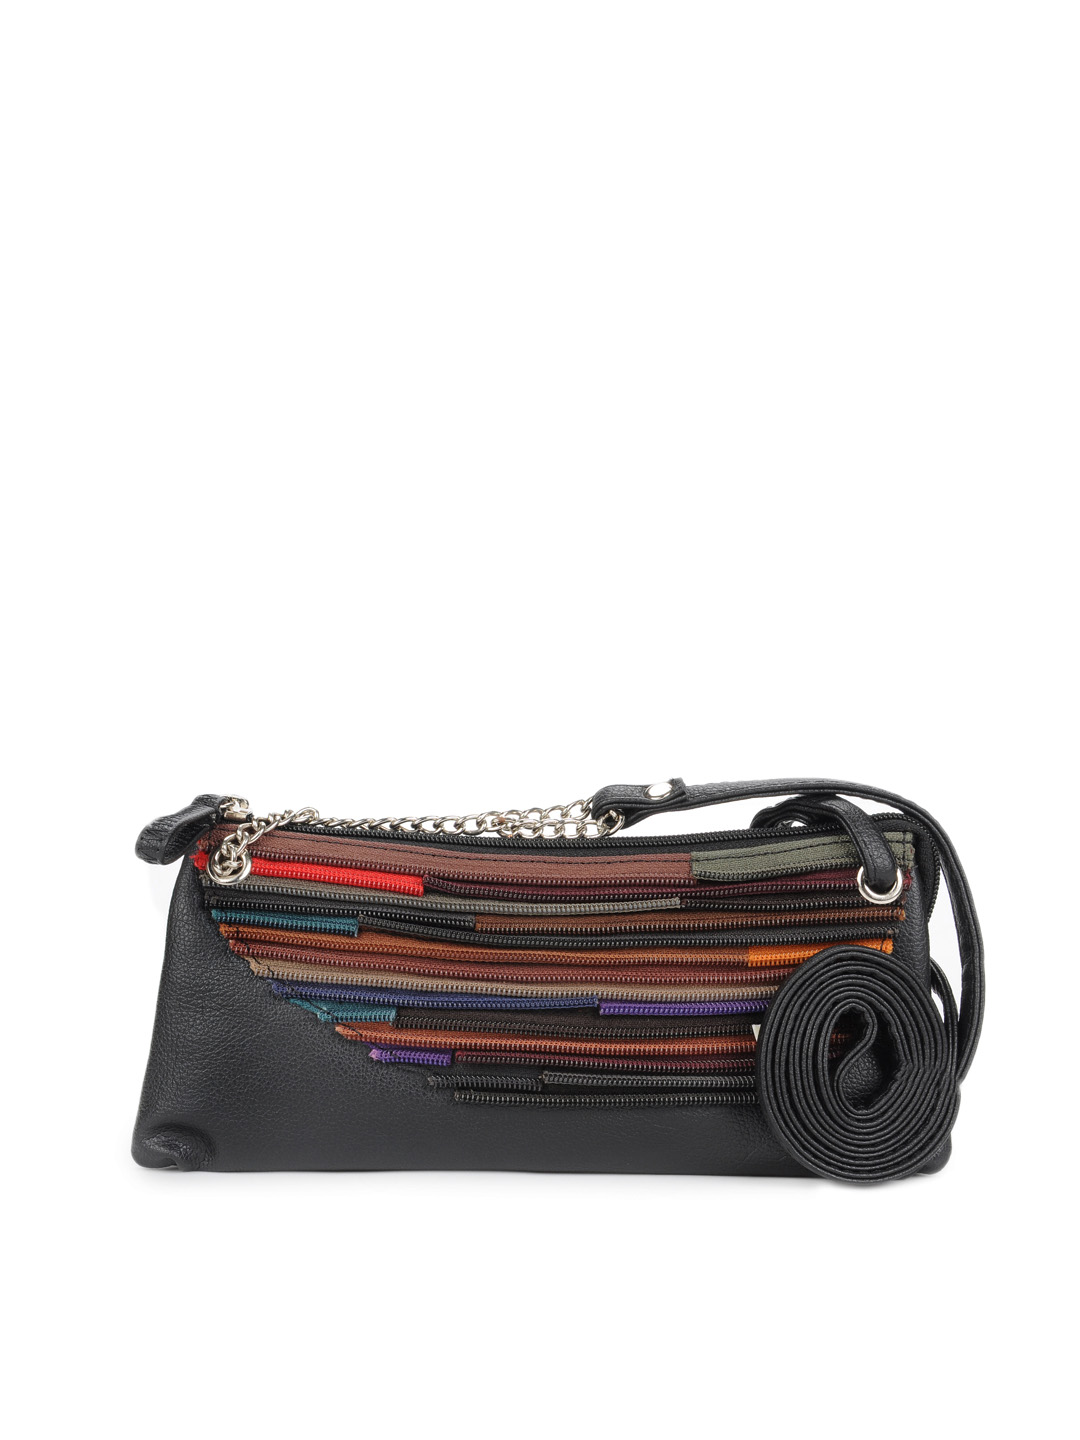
Baggit Women Black Sling Bag
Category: Accessories / Bags / Handbags
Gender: Women
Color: Black
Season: Summer 2012
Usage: Casual